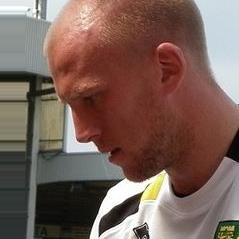
Age: 25